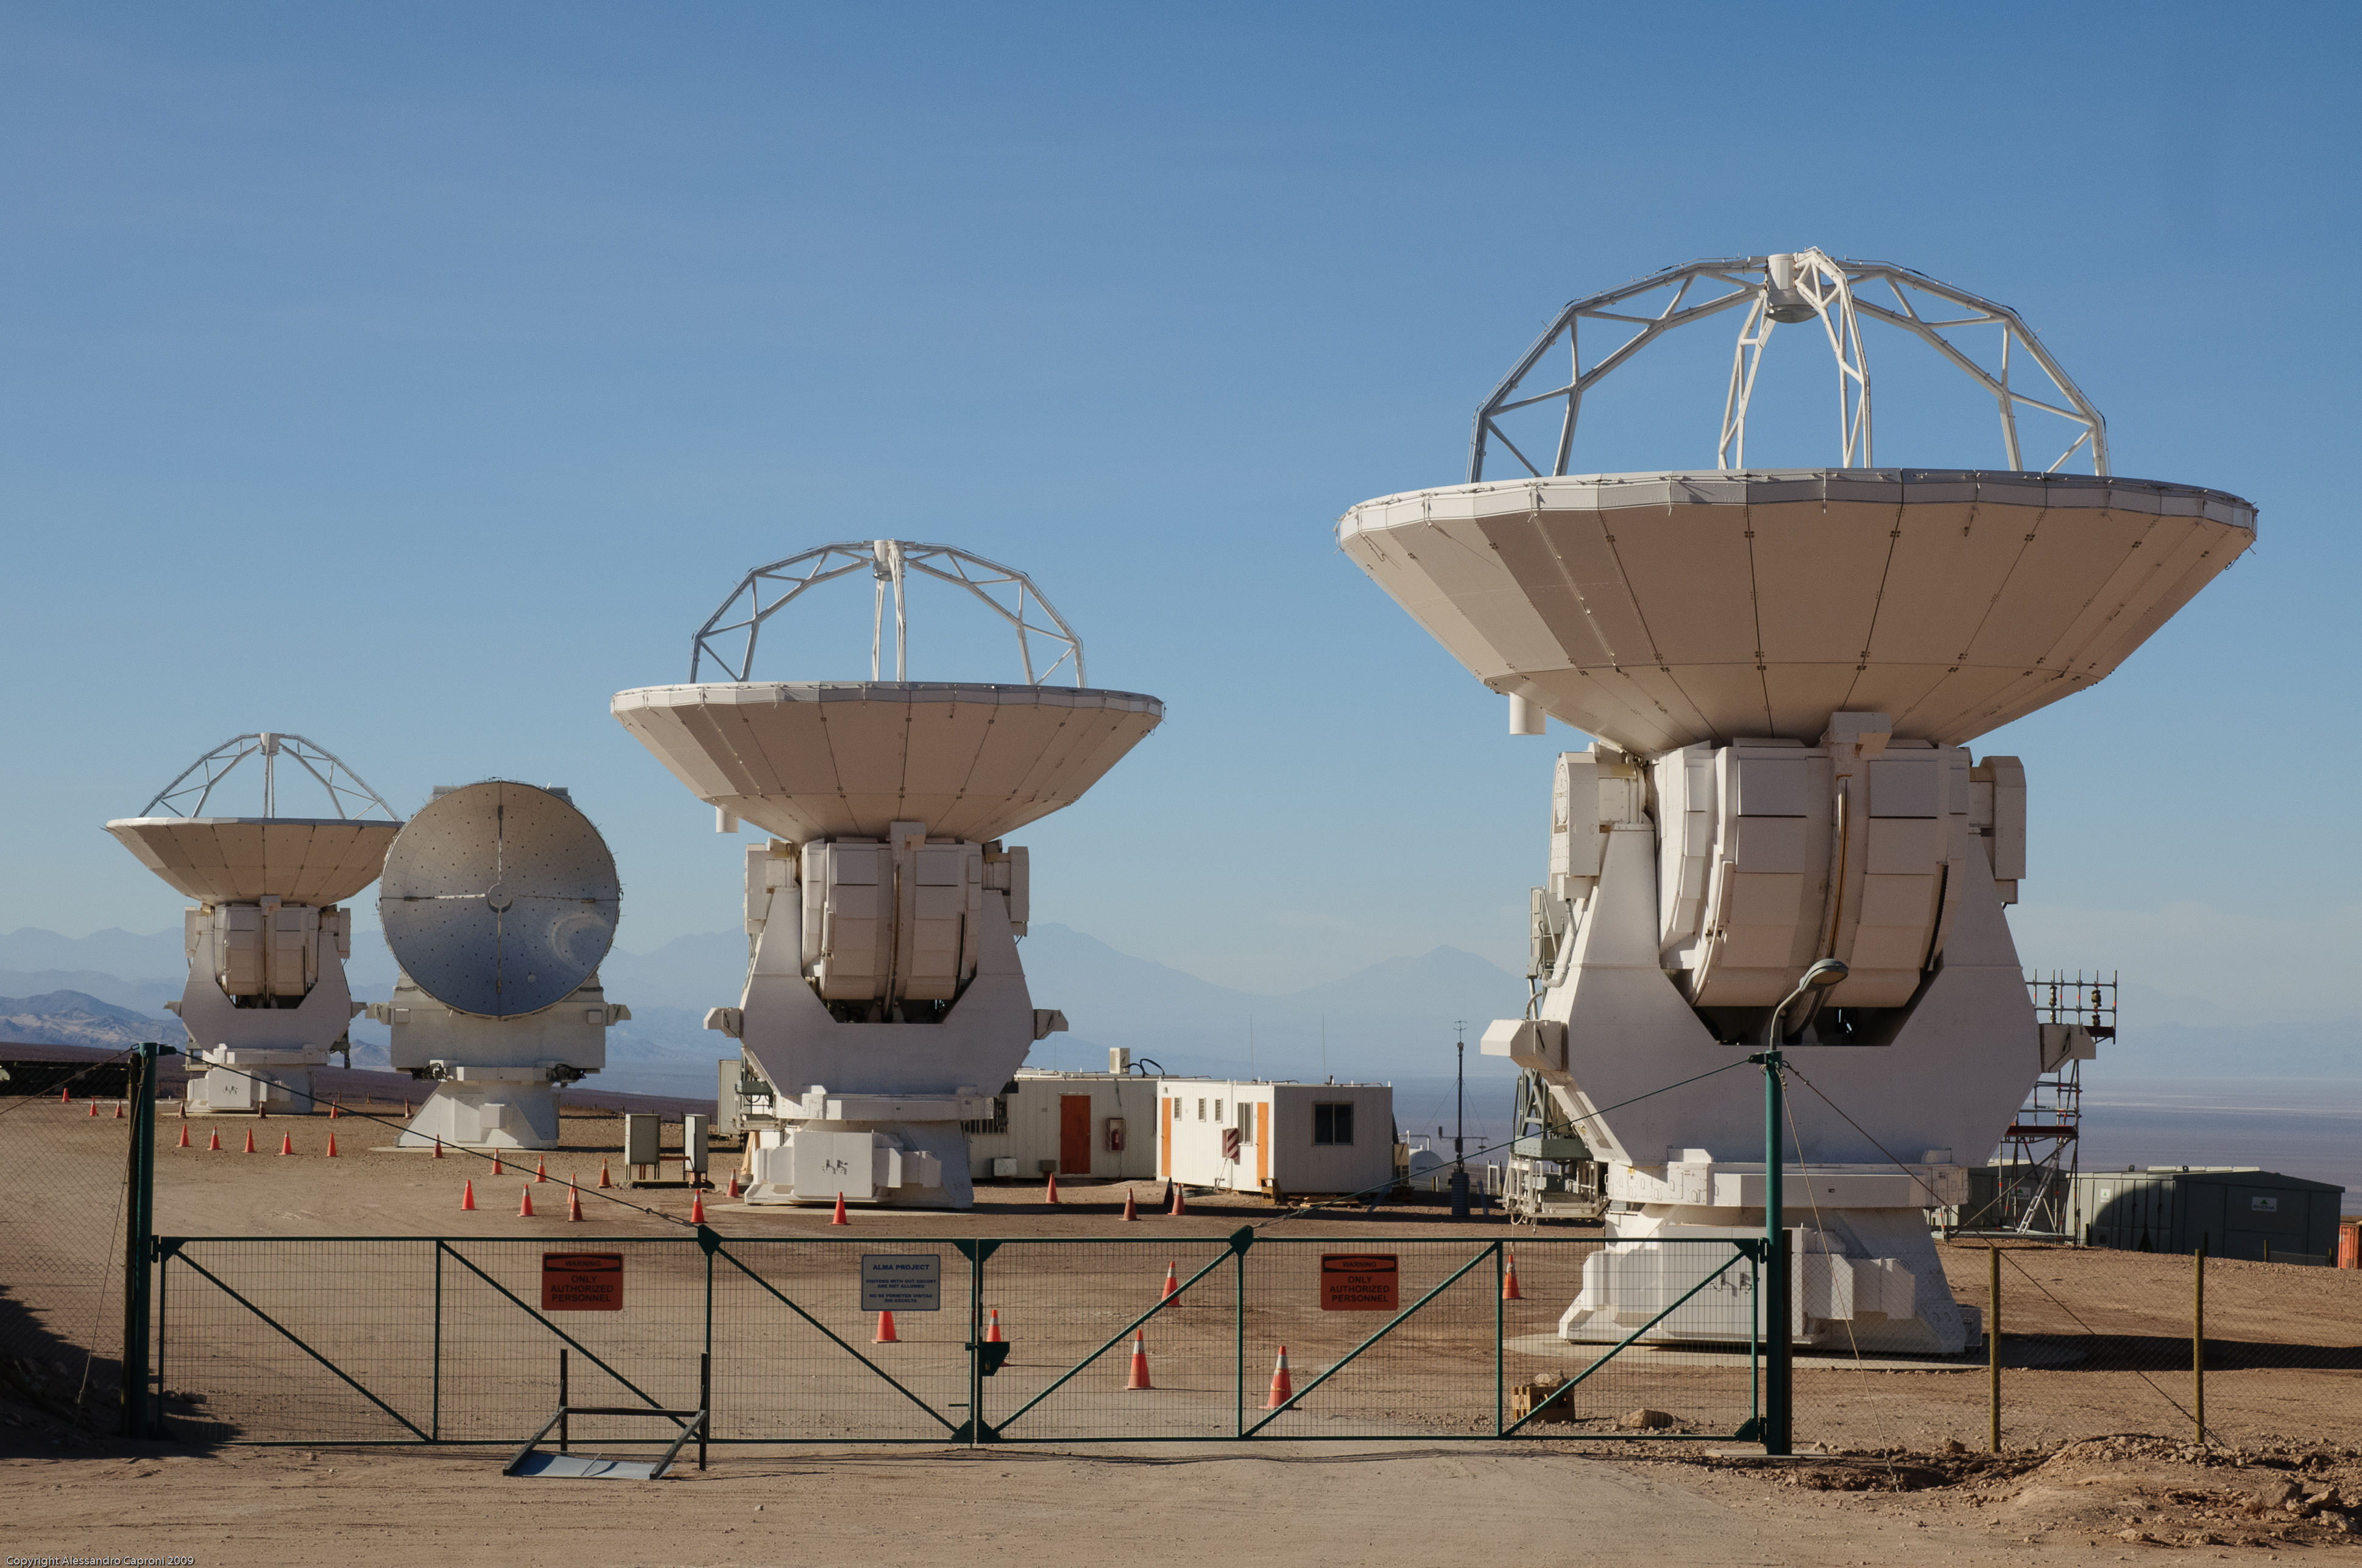
wind, vehicle, tower, nikon, electricity, chile, energy, eso, sanpedrodeatacama, alma, d300, osf, radio telescope, control tower, atmosphere of earth, outdoor structure